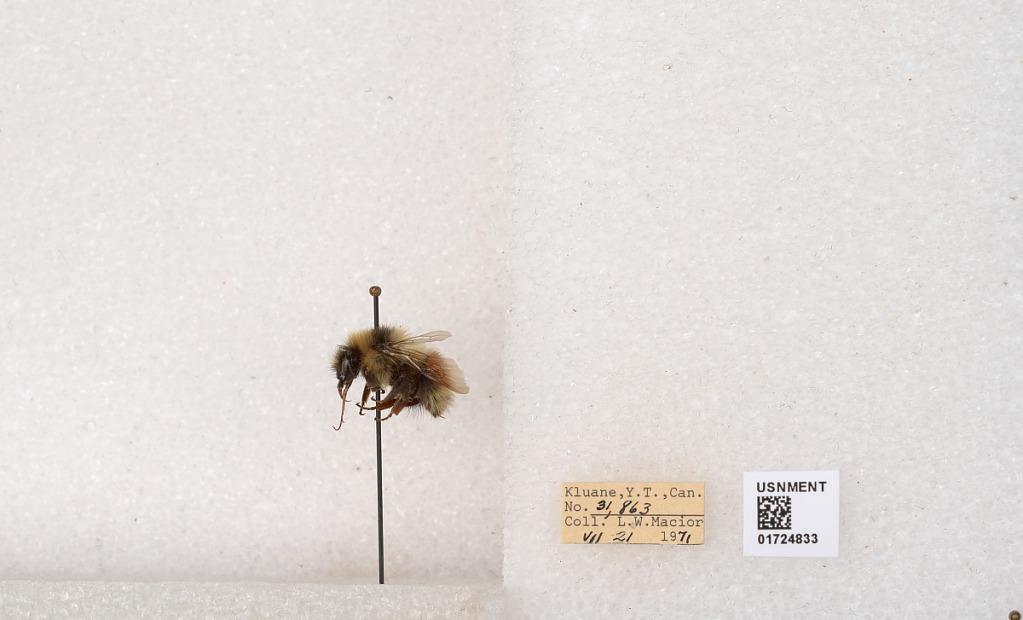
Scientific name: Bombus (Pyrobombus) sylvicola Kirby
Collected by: L. Macior
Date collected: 1971-7-21
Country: Canada
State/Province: Yukon Territory
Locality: Kluane National Park and Reserve
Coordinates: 60.7493, -139.504